IMAM Ro.41

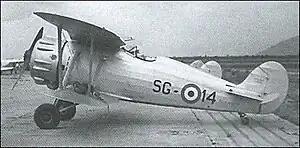

The IMAM Ro.41 was an Italian light biplane fighter aircraft, serving in the Regia Aeronautica in the 1930s-1940s, mainly as a trainer.